Nota roja

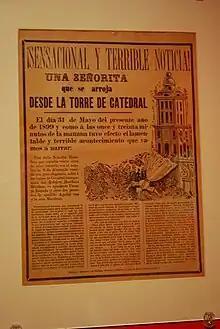
Nota roja sheet with illustration by José Guadalupe Posada

By the 19th century, the term “"nota roja"” came to refer to violent crimes, especially murders by the beginning of the 19th century. According to legend, one Guadalajara newspaper began printing headlines of these stories in red in 1889 in order to indicate that the story was about a murder and provoke horror in potential readers.